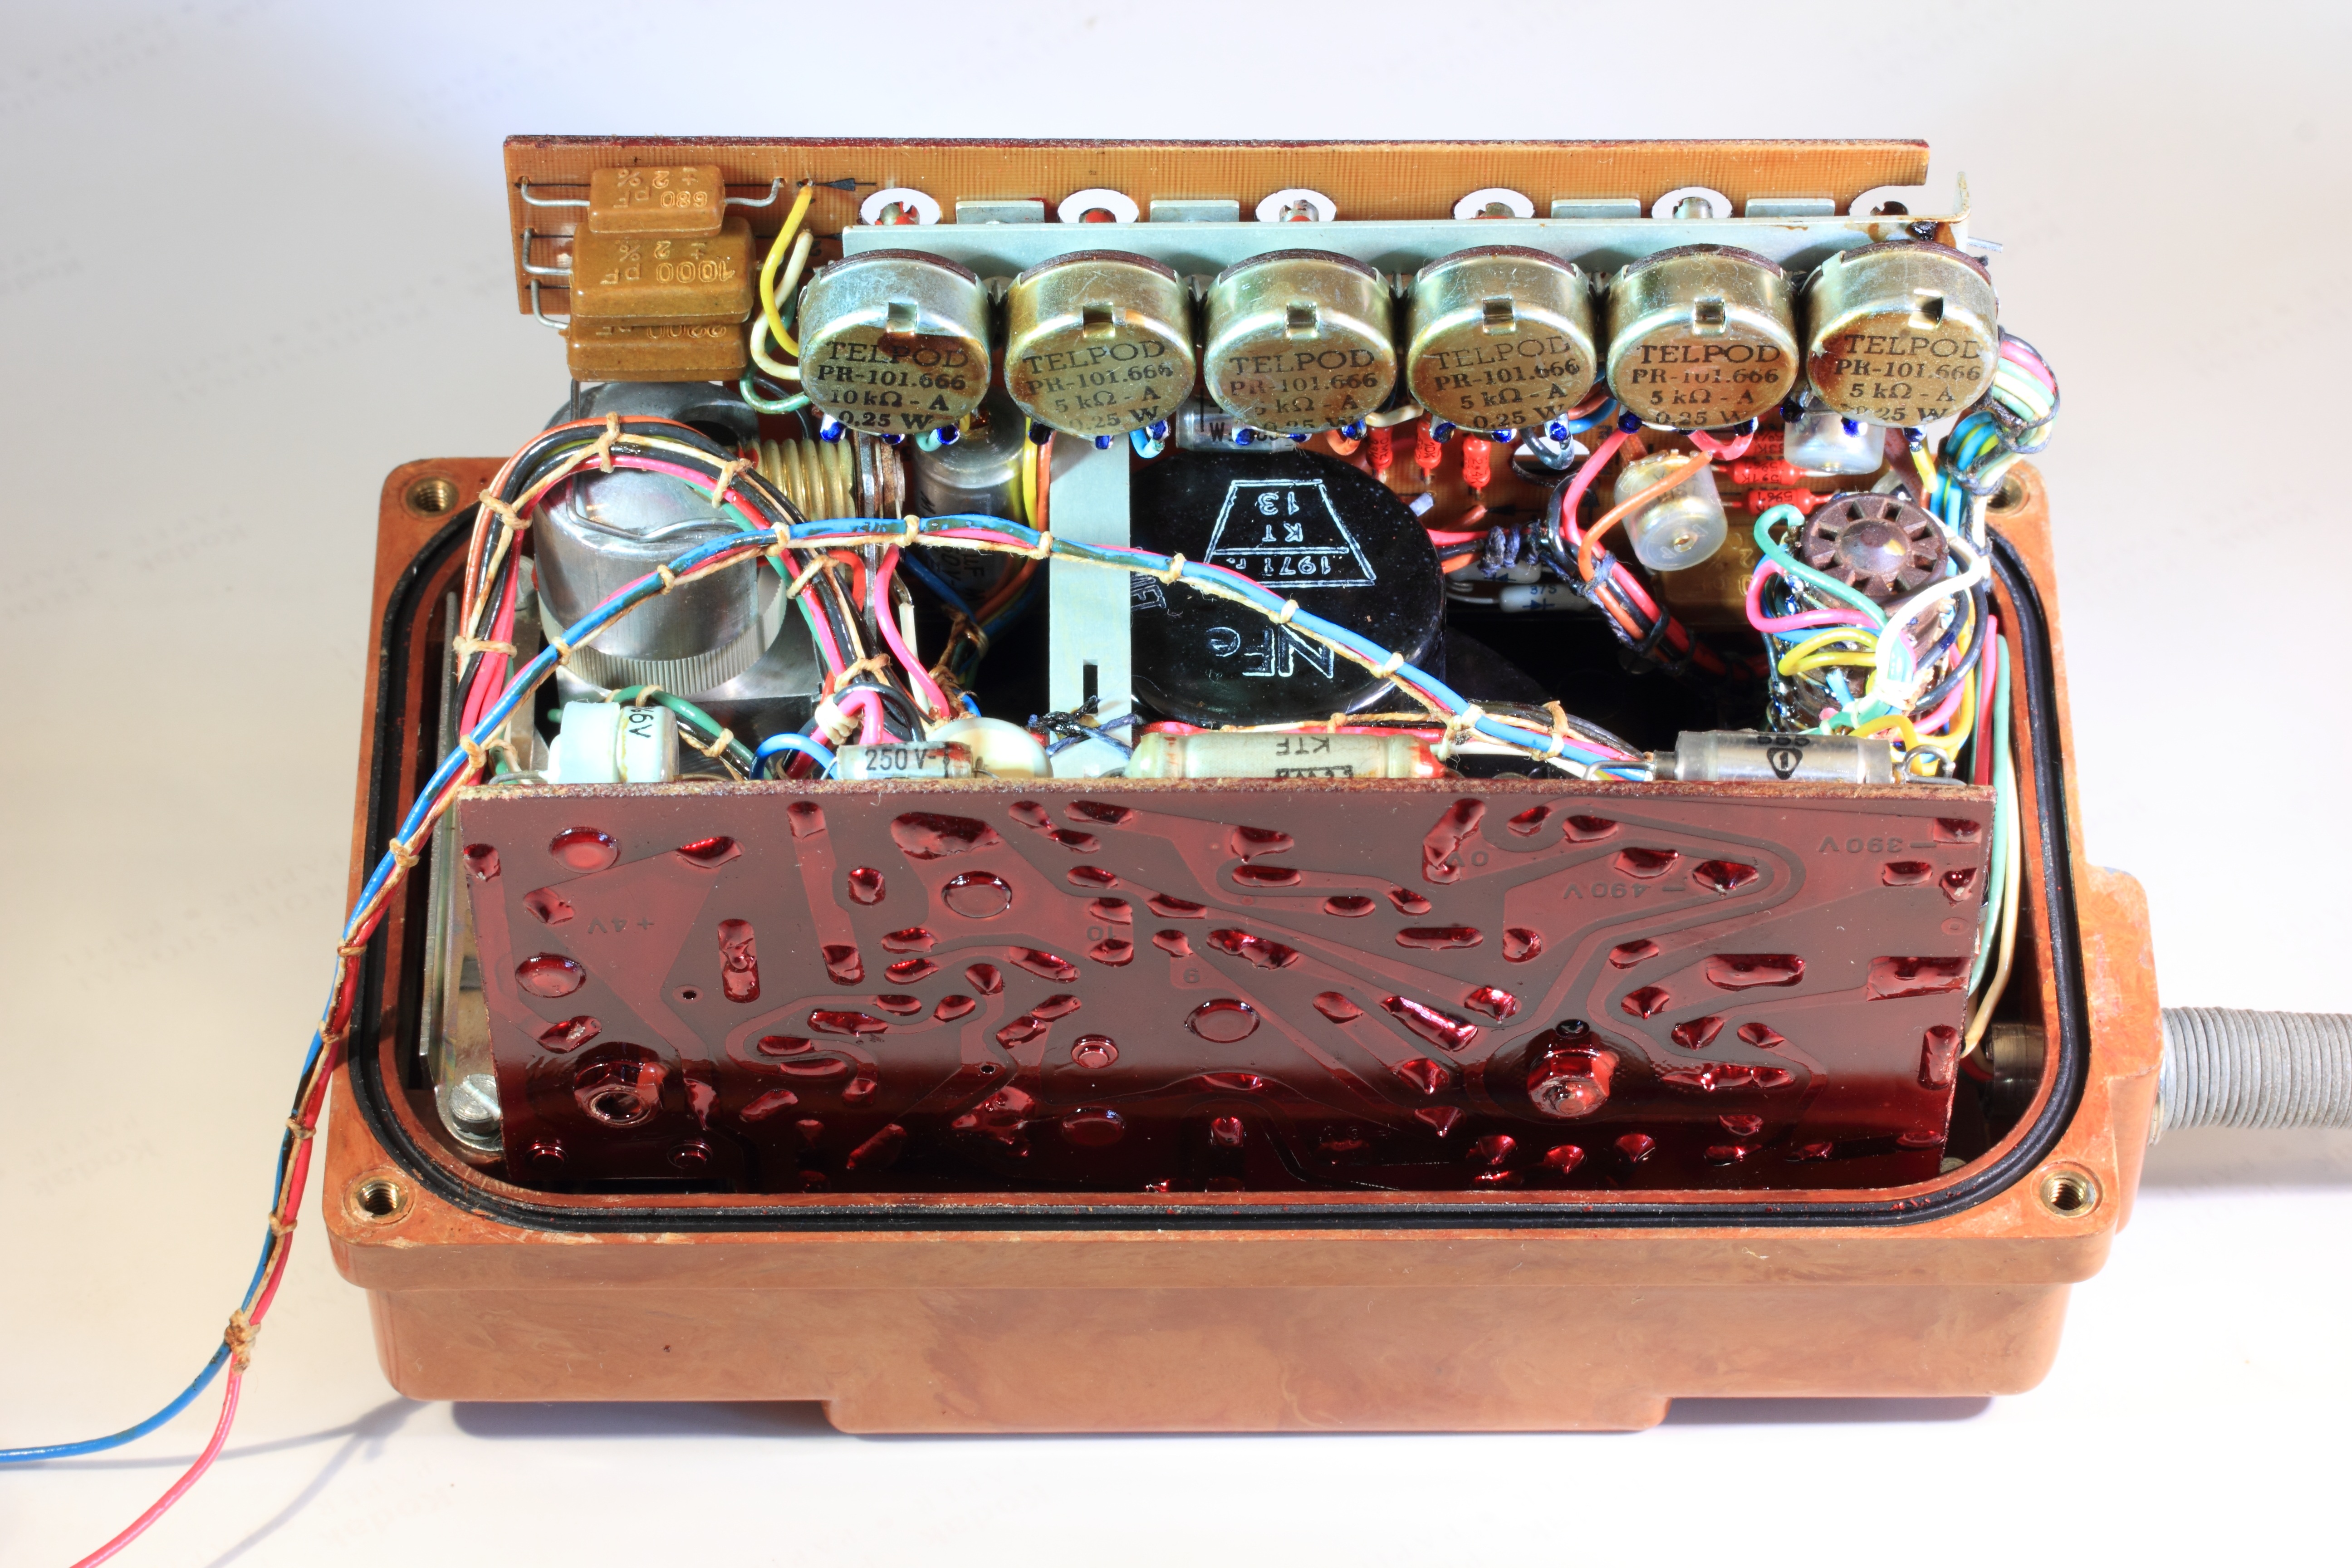
cold, counter, dial, handbag, electronic, product, war, poland, components, suitcase, wiring, soviet, check, radiation, radioactivity, geiger